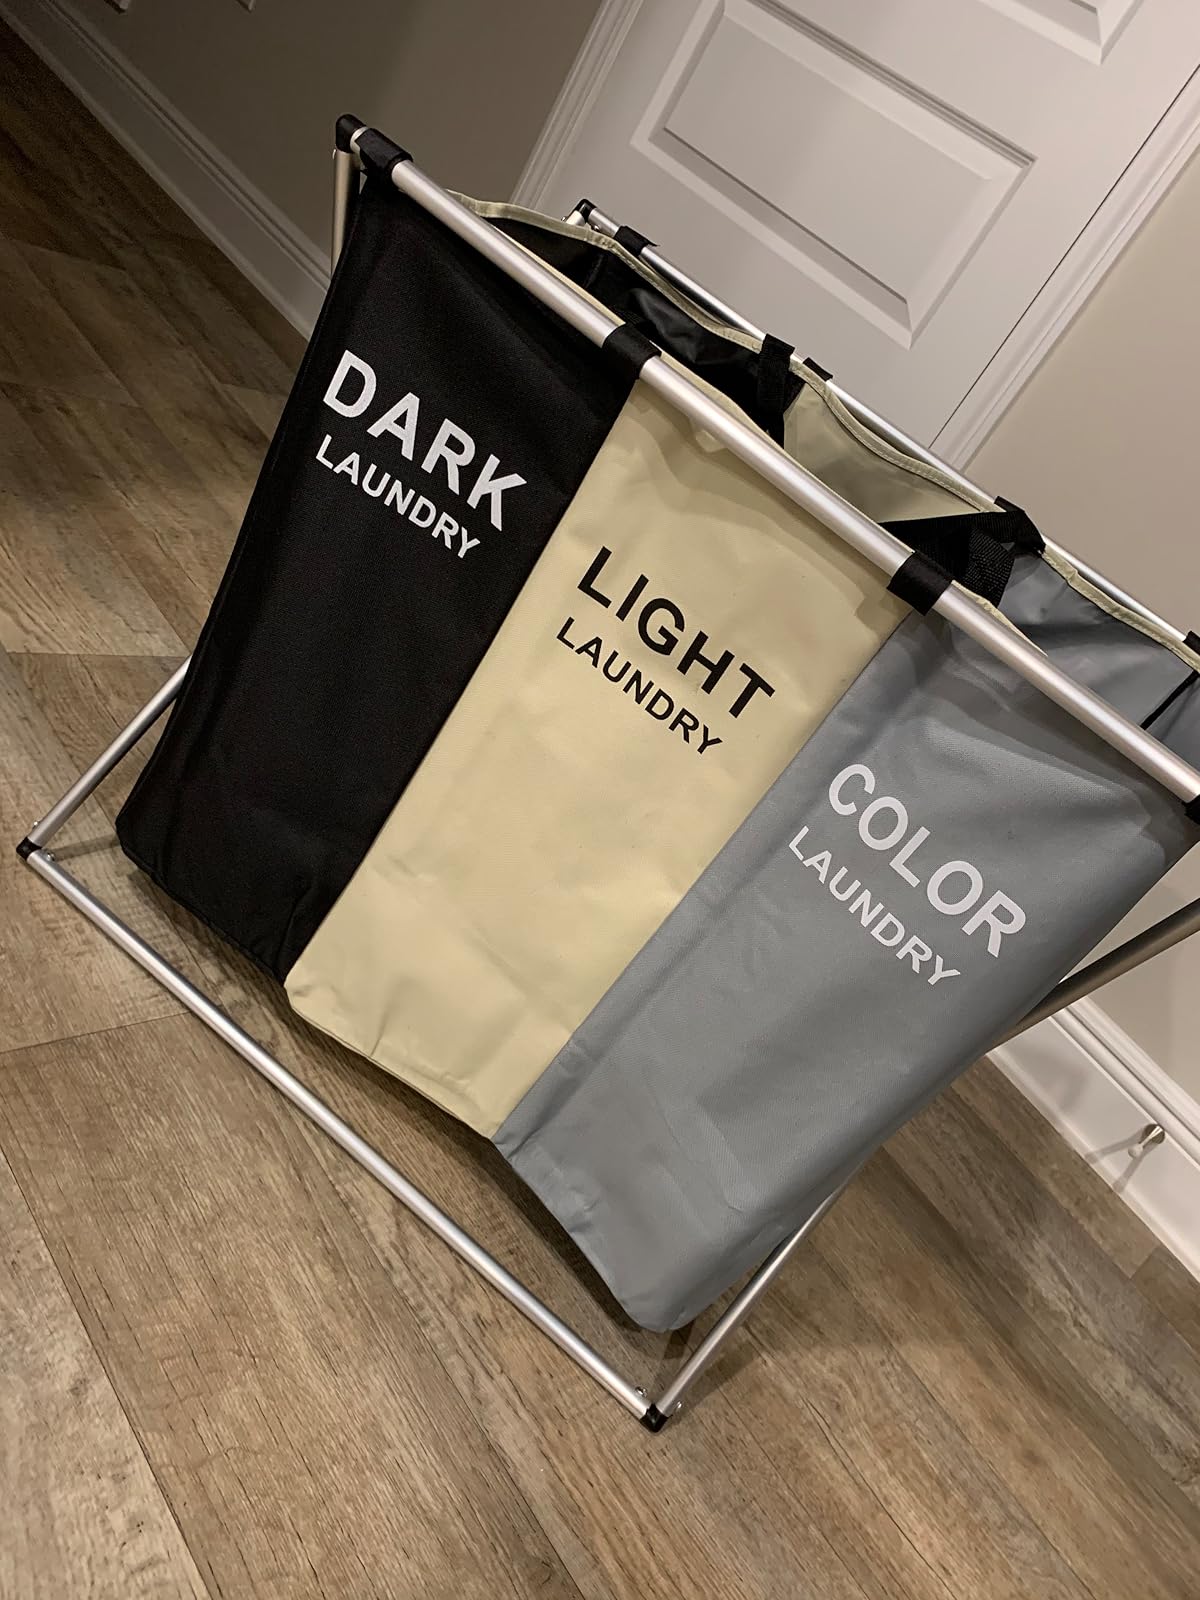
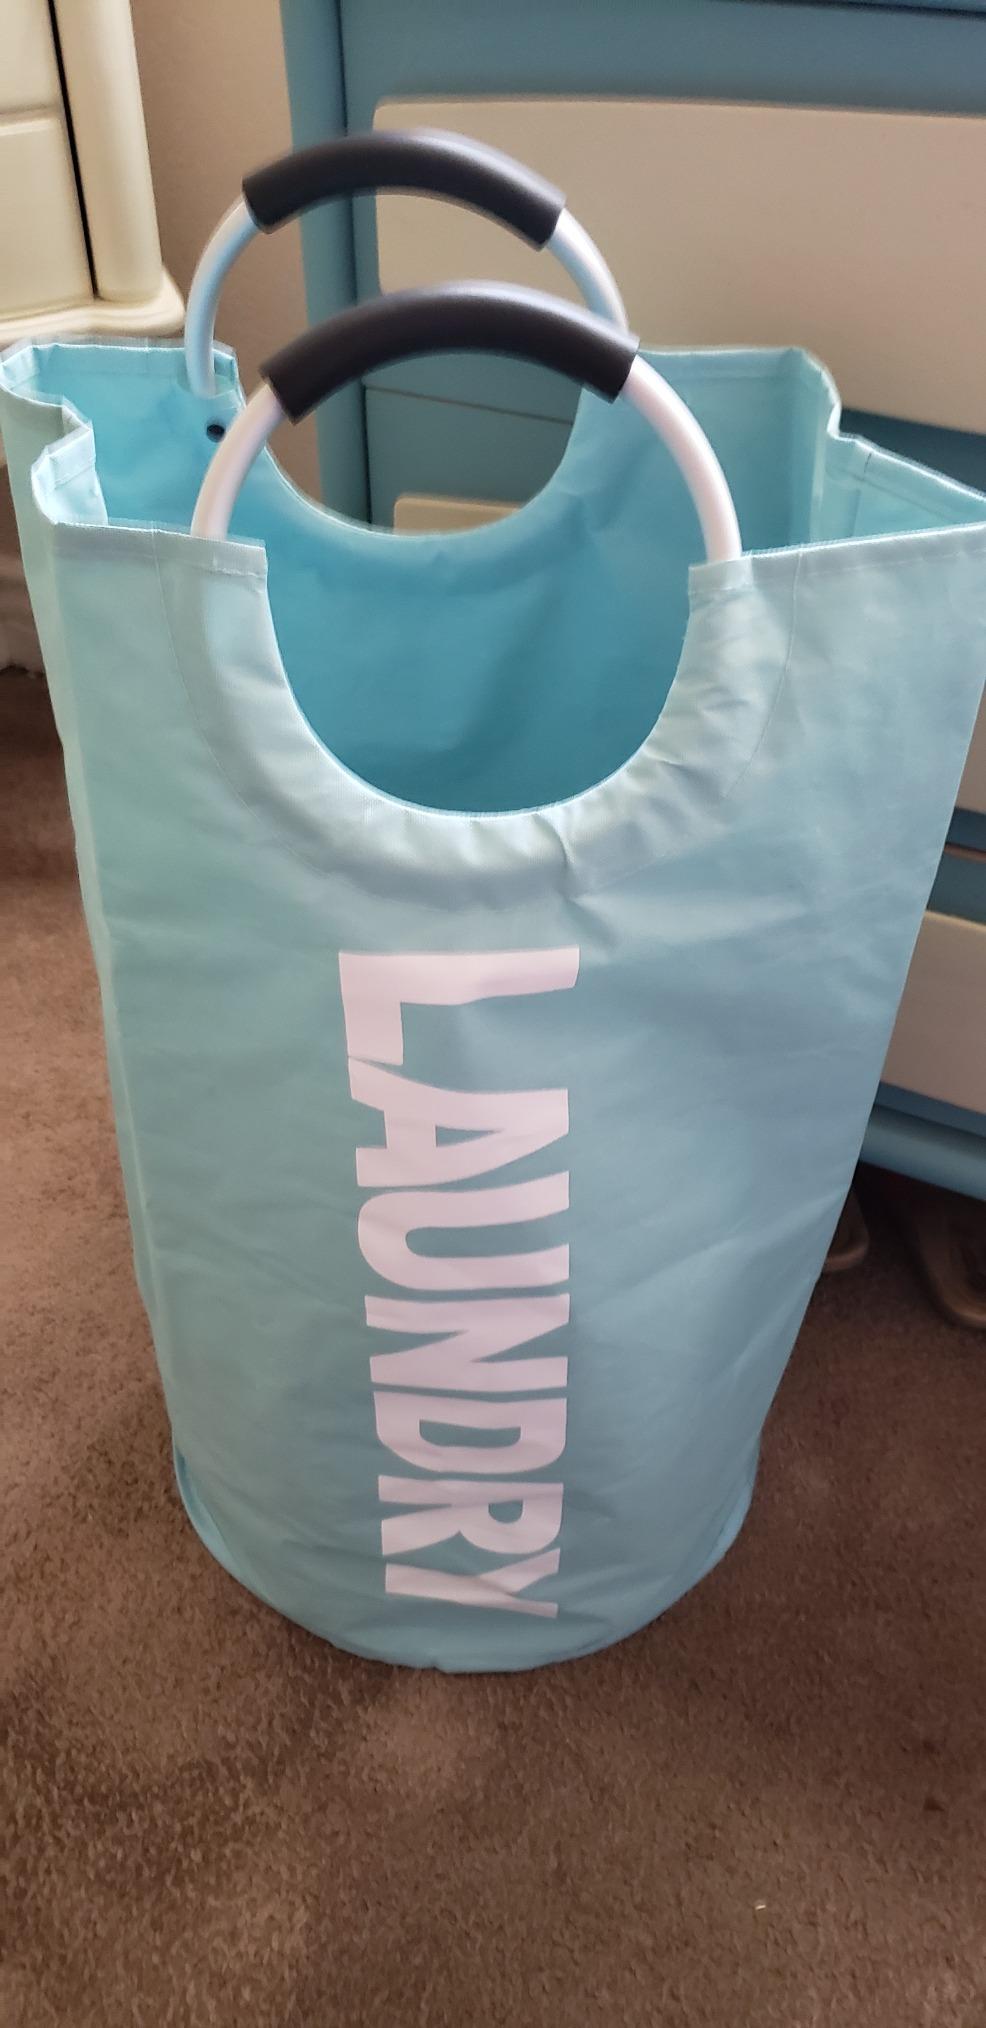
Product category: items_hamper
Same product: no